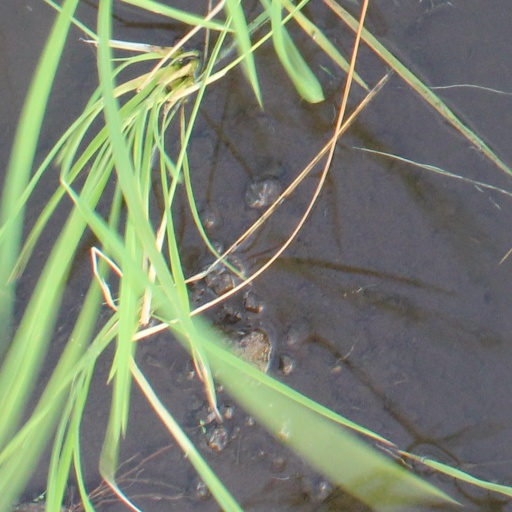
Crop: rice